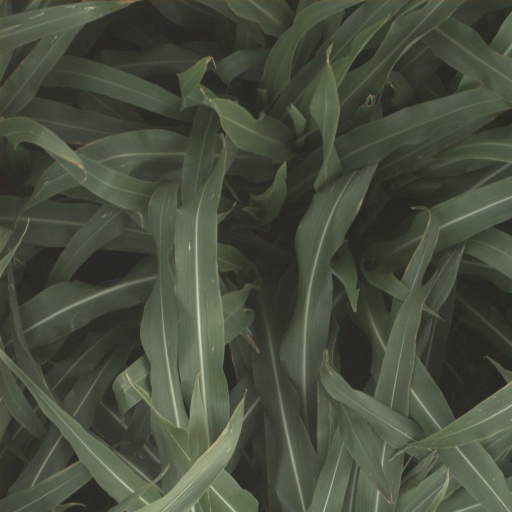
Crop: sorghum